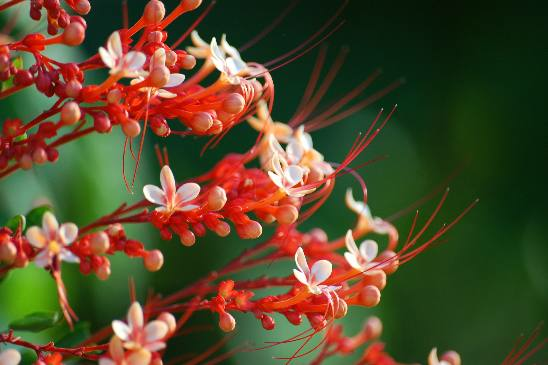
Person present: No